Impact of the COVID-19 pandemic on hospitals

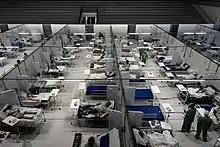
A field hospital at peak of the COVID-19 pandemic in Brazil

COVID-19 caused nurses and other healthcare workers to have even longer shifts and work more days. In the media, they stated that nurses have gained more exhaustion due to longer working hours. There is even a higher shortage of workers, which then causes each nurse to have more patients.